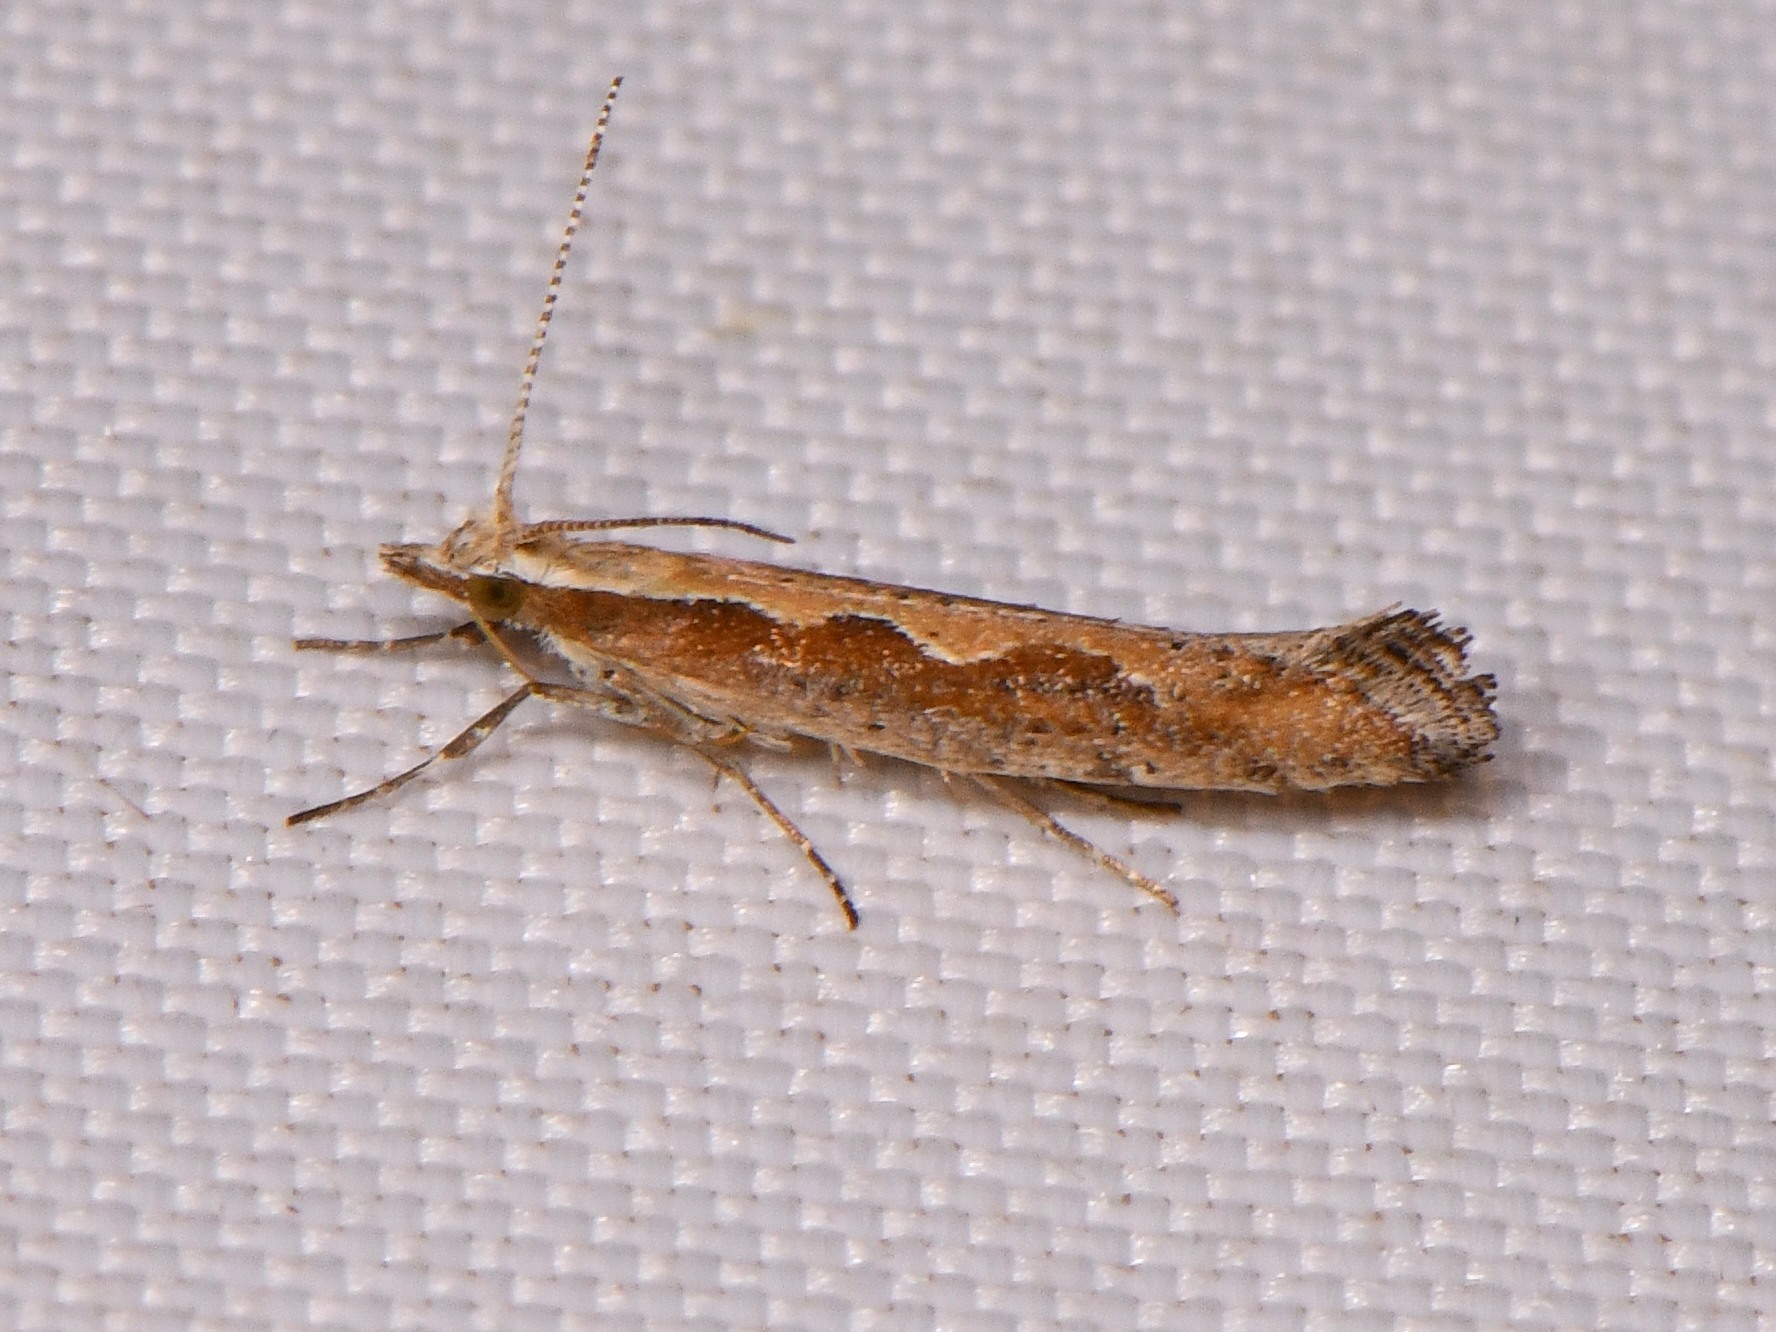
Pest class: diamondback_moth